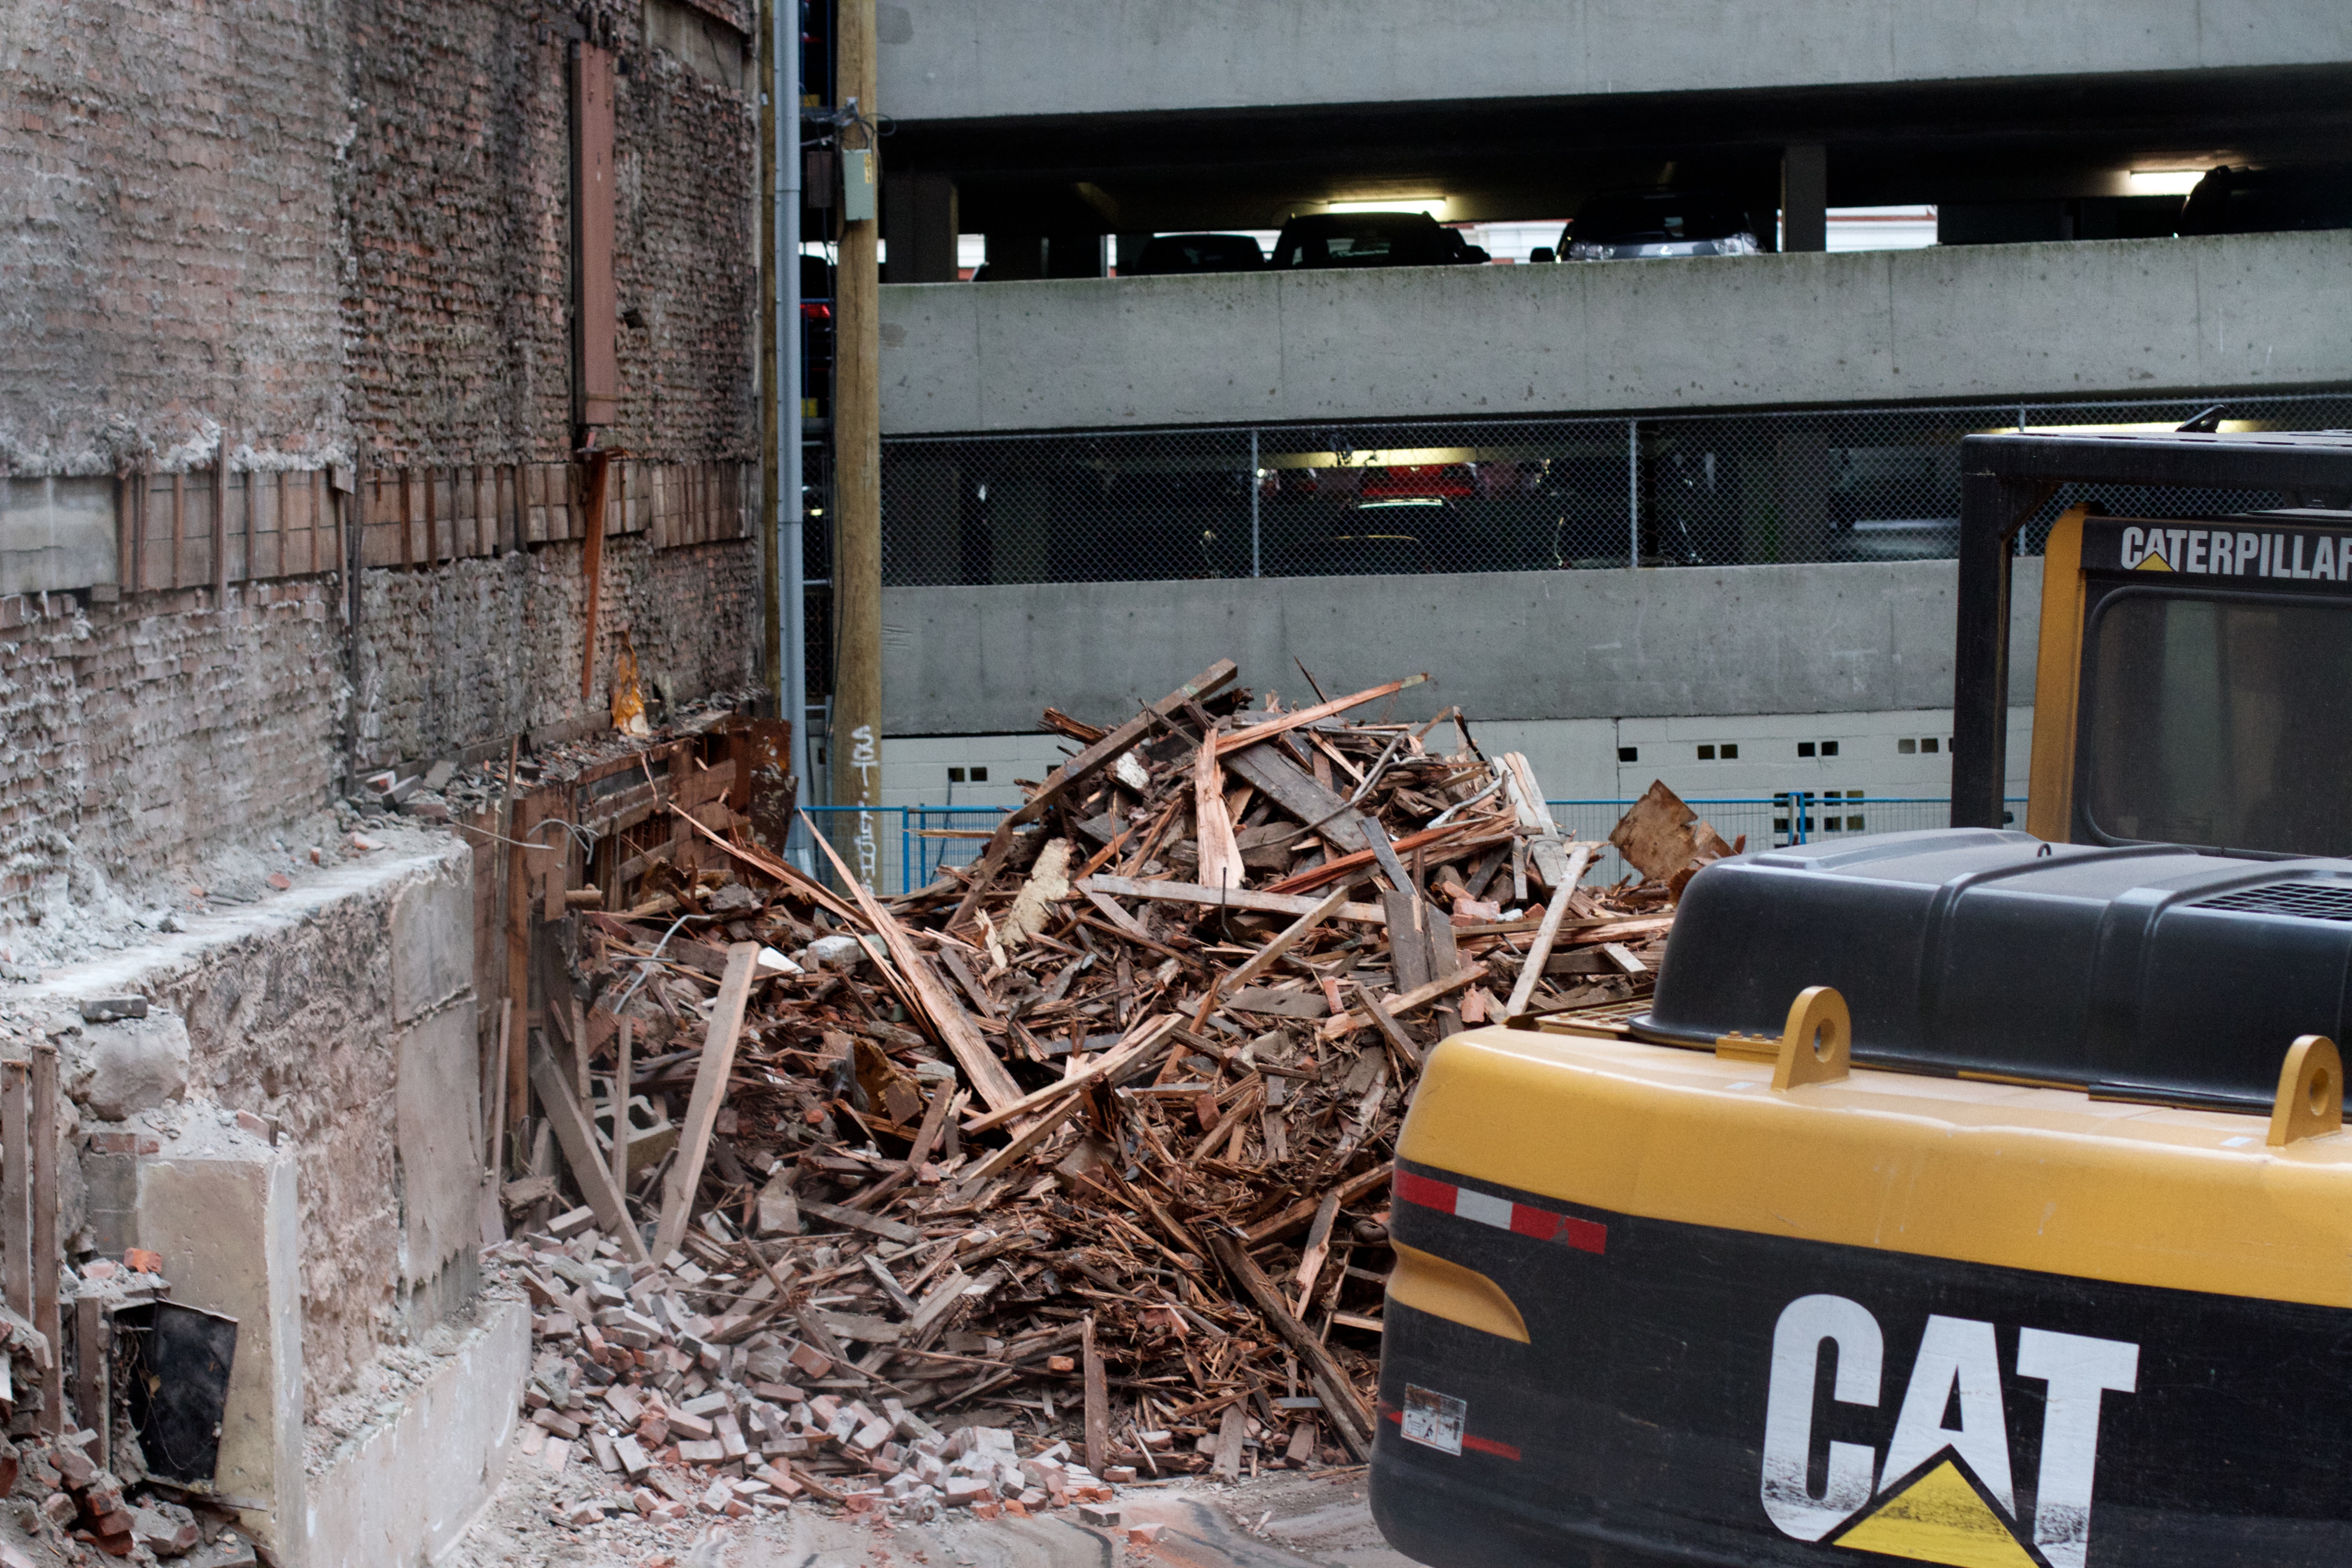
car, vehicle, cat